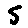
Label: 5